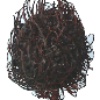
Label: Rambutan 1